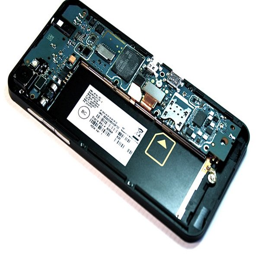
gently lift the plastic housing off the phone and set it aside .